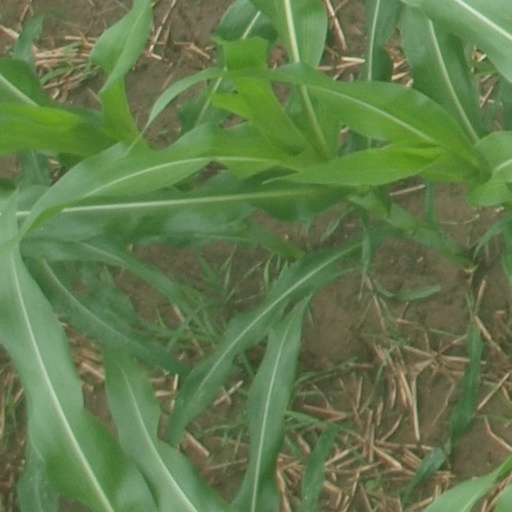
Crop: maize; corn